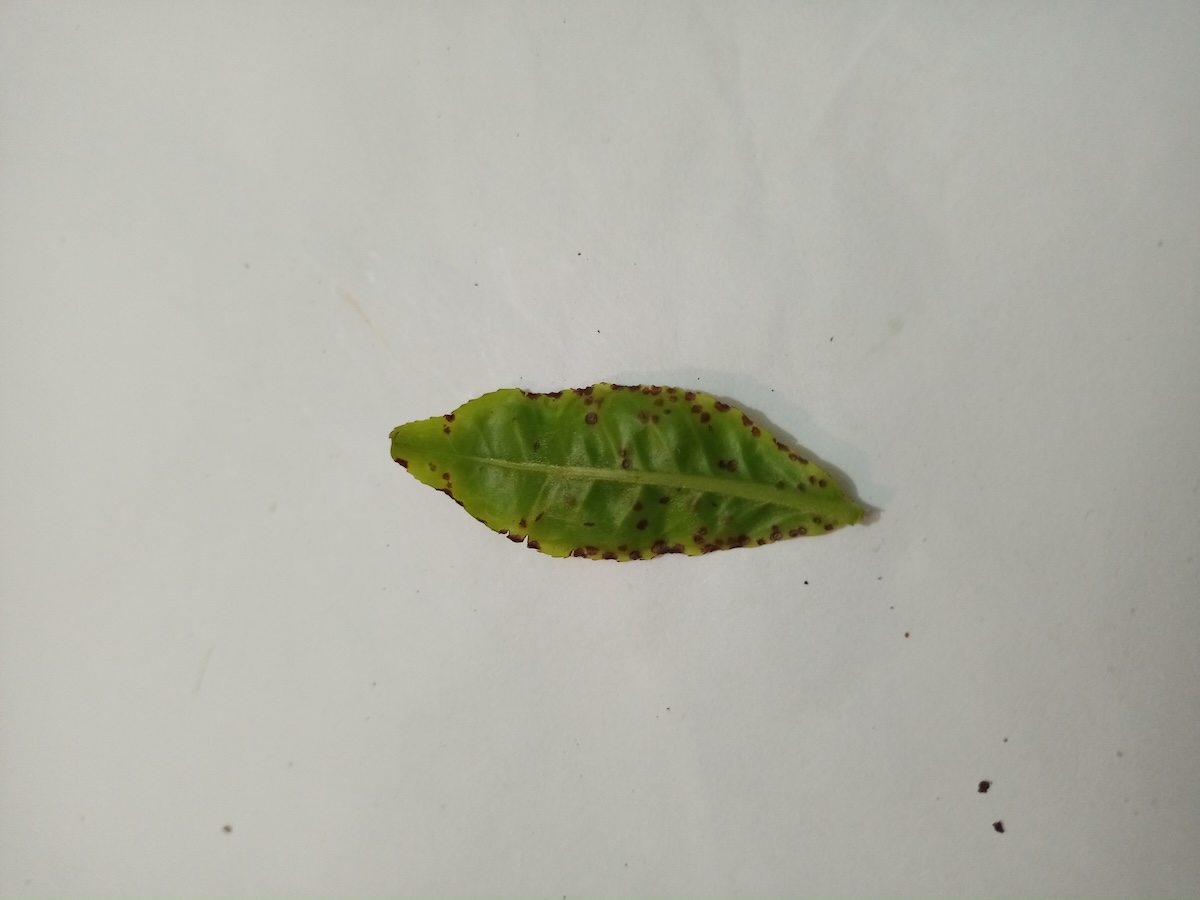
Label: Helopeltis